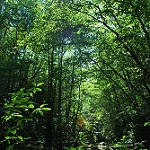
Label: forest